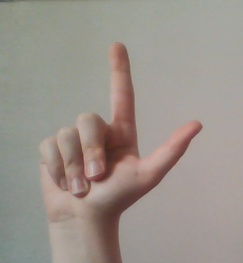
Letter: laam